Ouest (department)

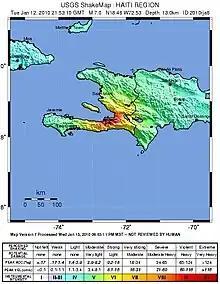
Shake map of 2010 Haiti earthquake

On 12 January 2010, a magnitude 7.0 earthquake struck in the department, the largest in Haiti in two centuries. In the Port-au-Prince Arrondissement, many areas suffered damage. In the Léogâne Arrondissement, the city of Léogâne suffered 80-90% destruction. Other places in Léogâne were also affected.